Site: brandenburg
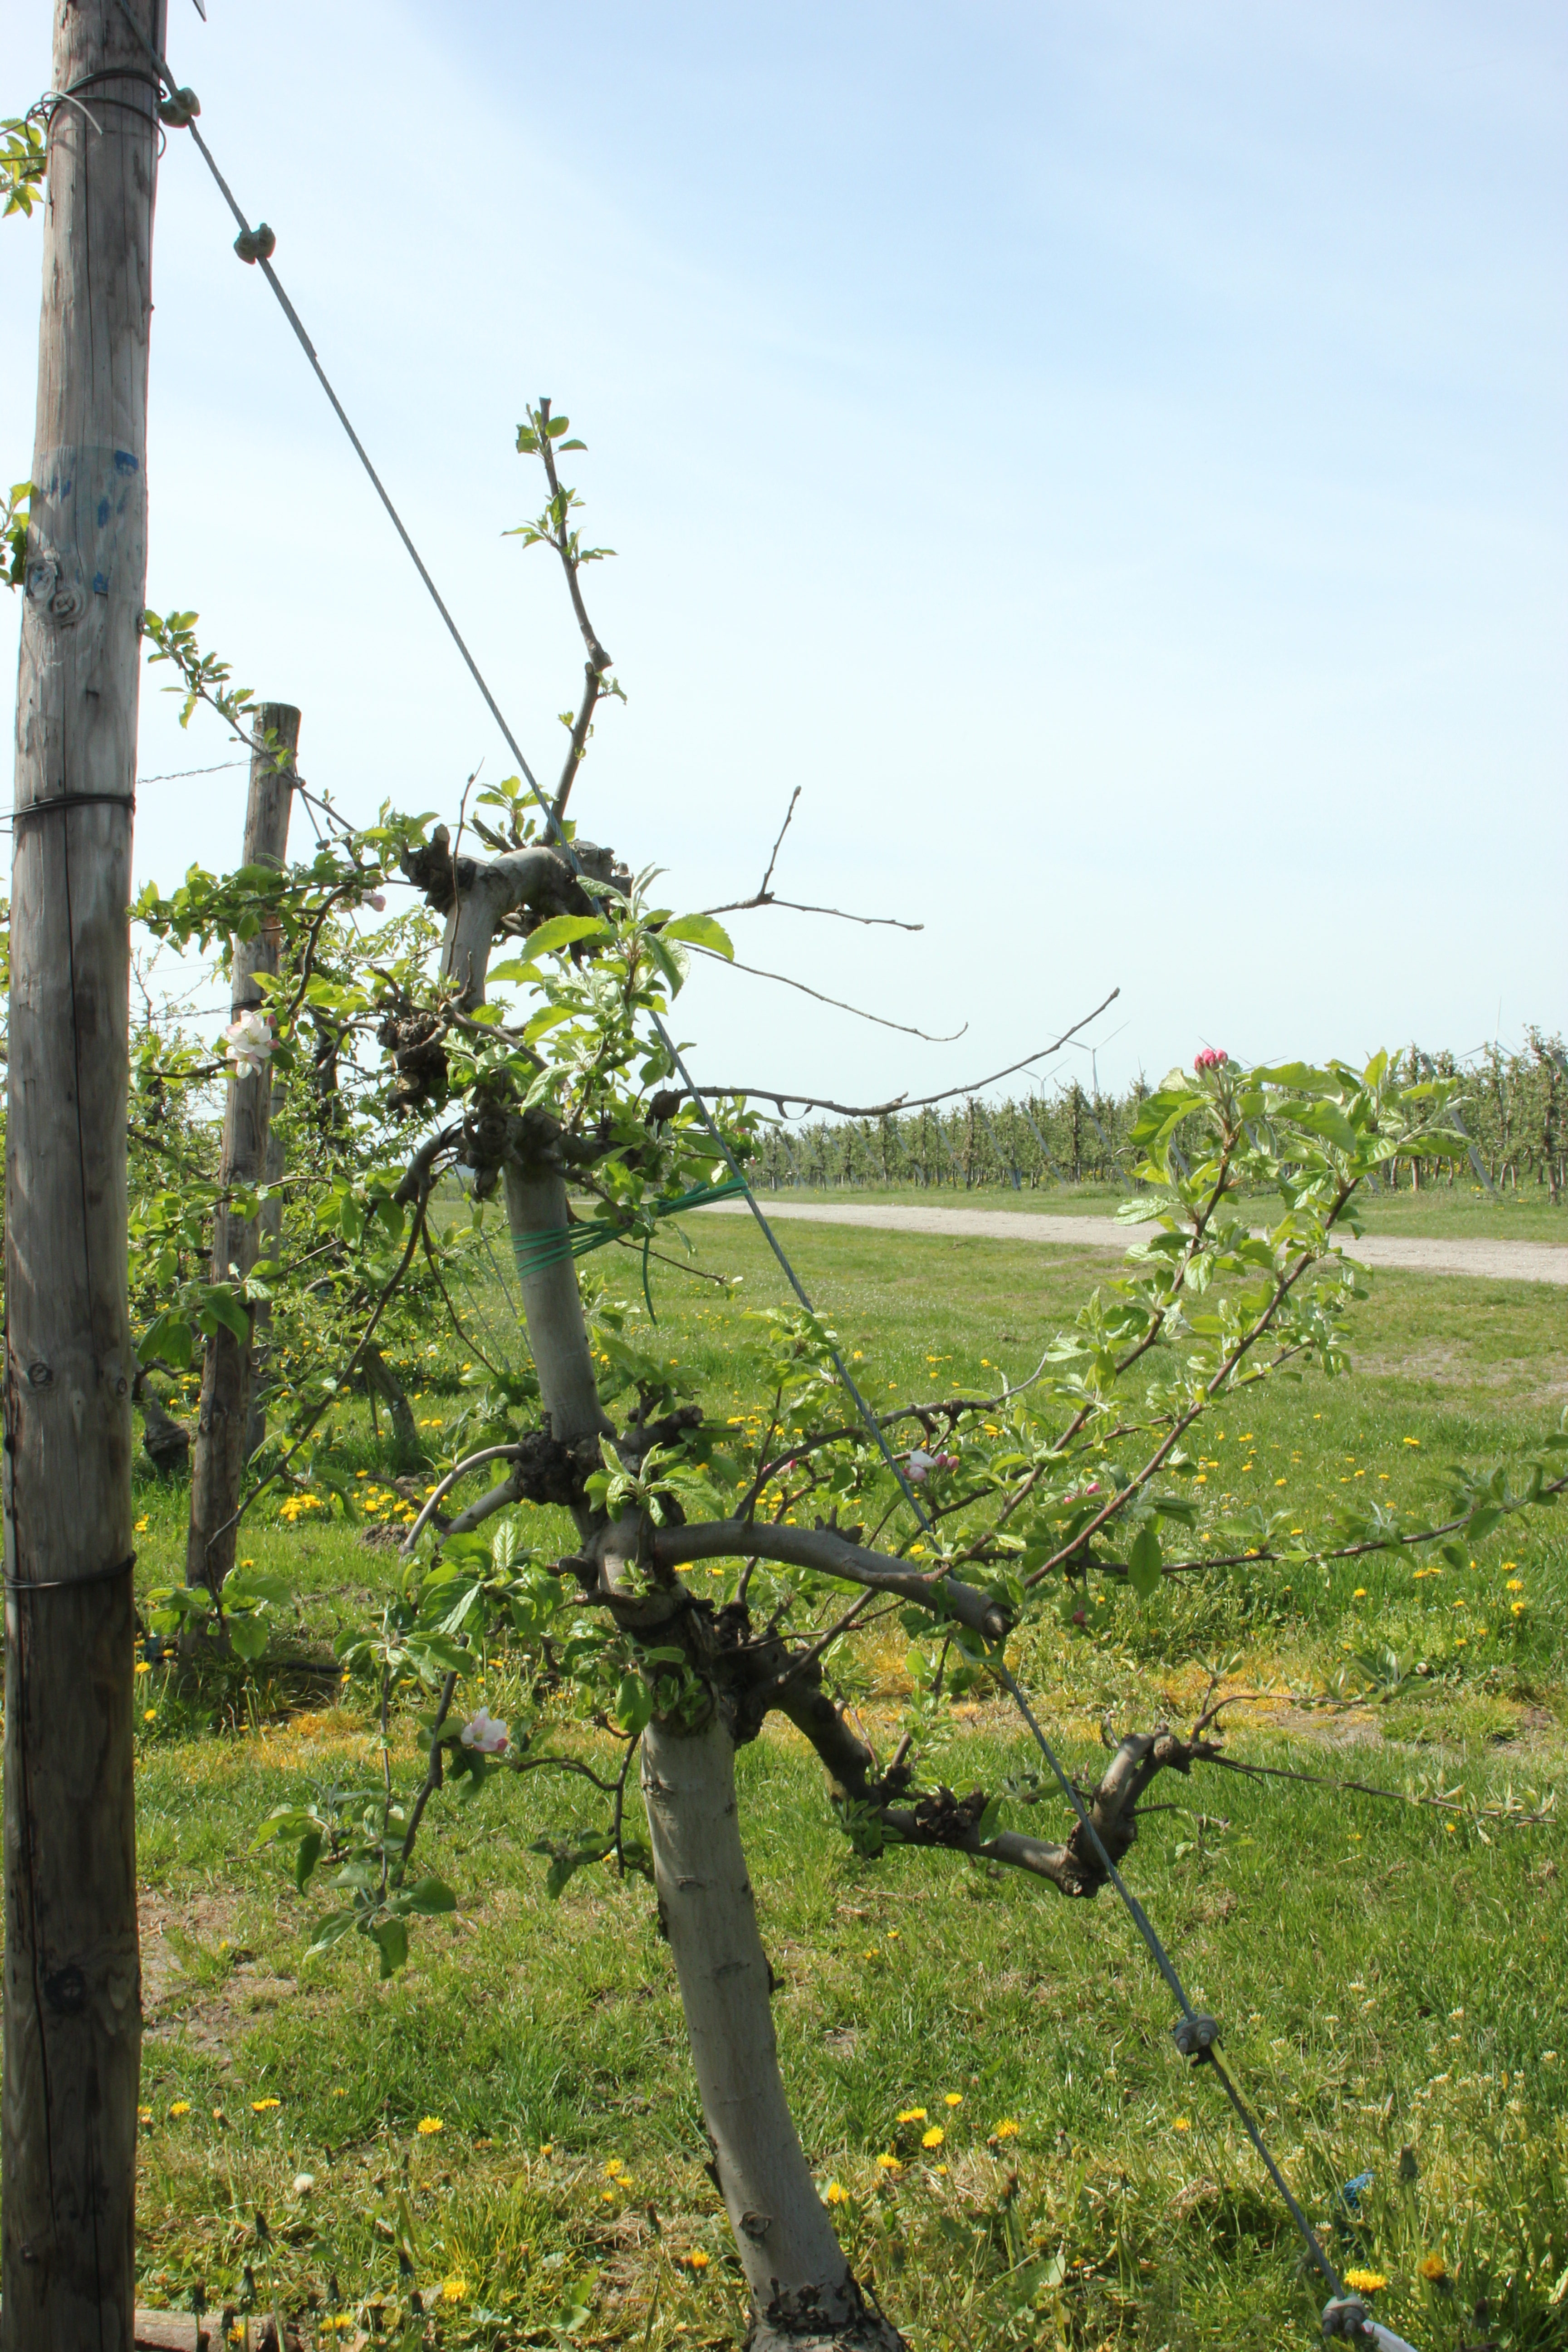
Growth stage (BBCH 60): Flowering